Fiat A.24

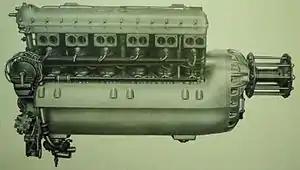
A.24R

The Fiat A.24 was an Italian water-cooled aircraft engine from the 1920s.